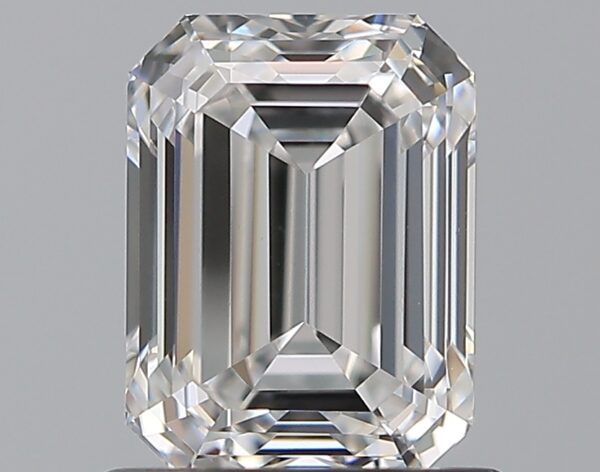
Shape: emerald
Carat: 1
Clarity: VS1
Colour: E
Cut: VG
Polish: EX
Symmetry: VG
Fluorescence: N
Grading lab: GIA
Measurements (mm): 6.37 x 4.74 x 3.31